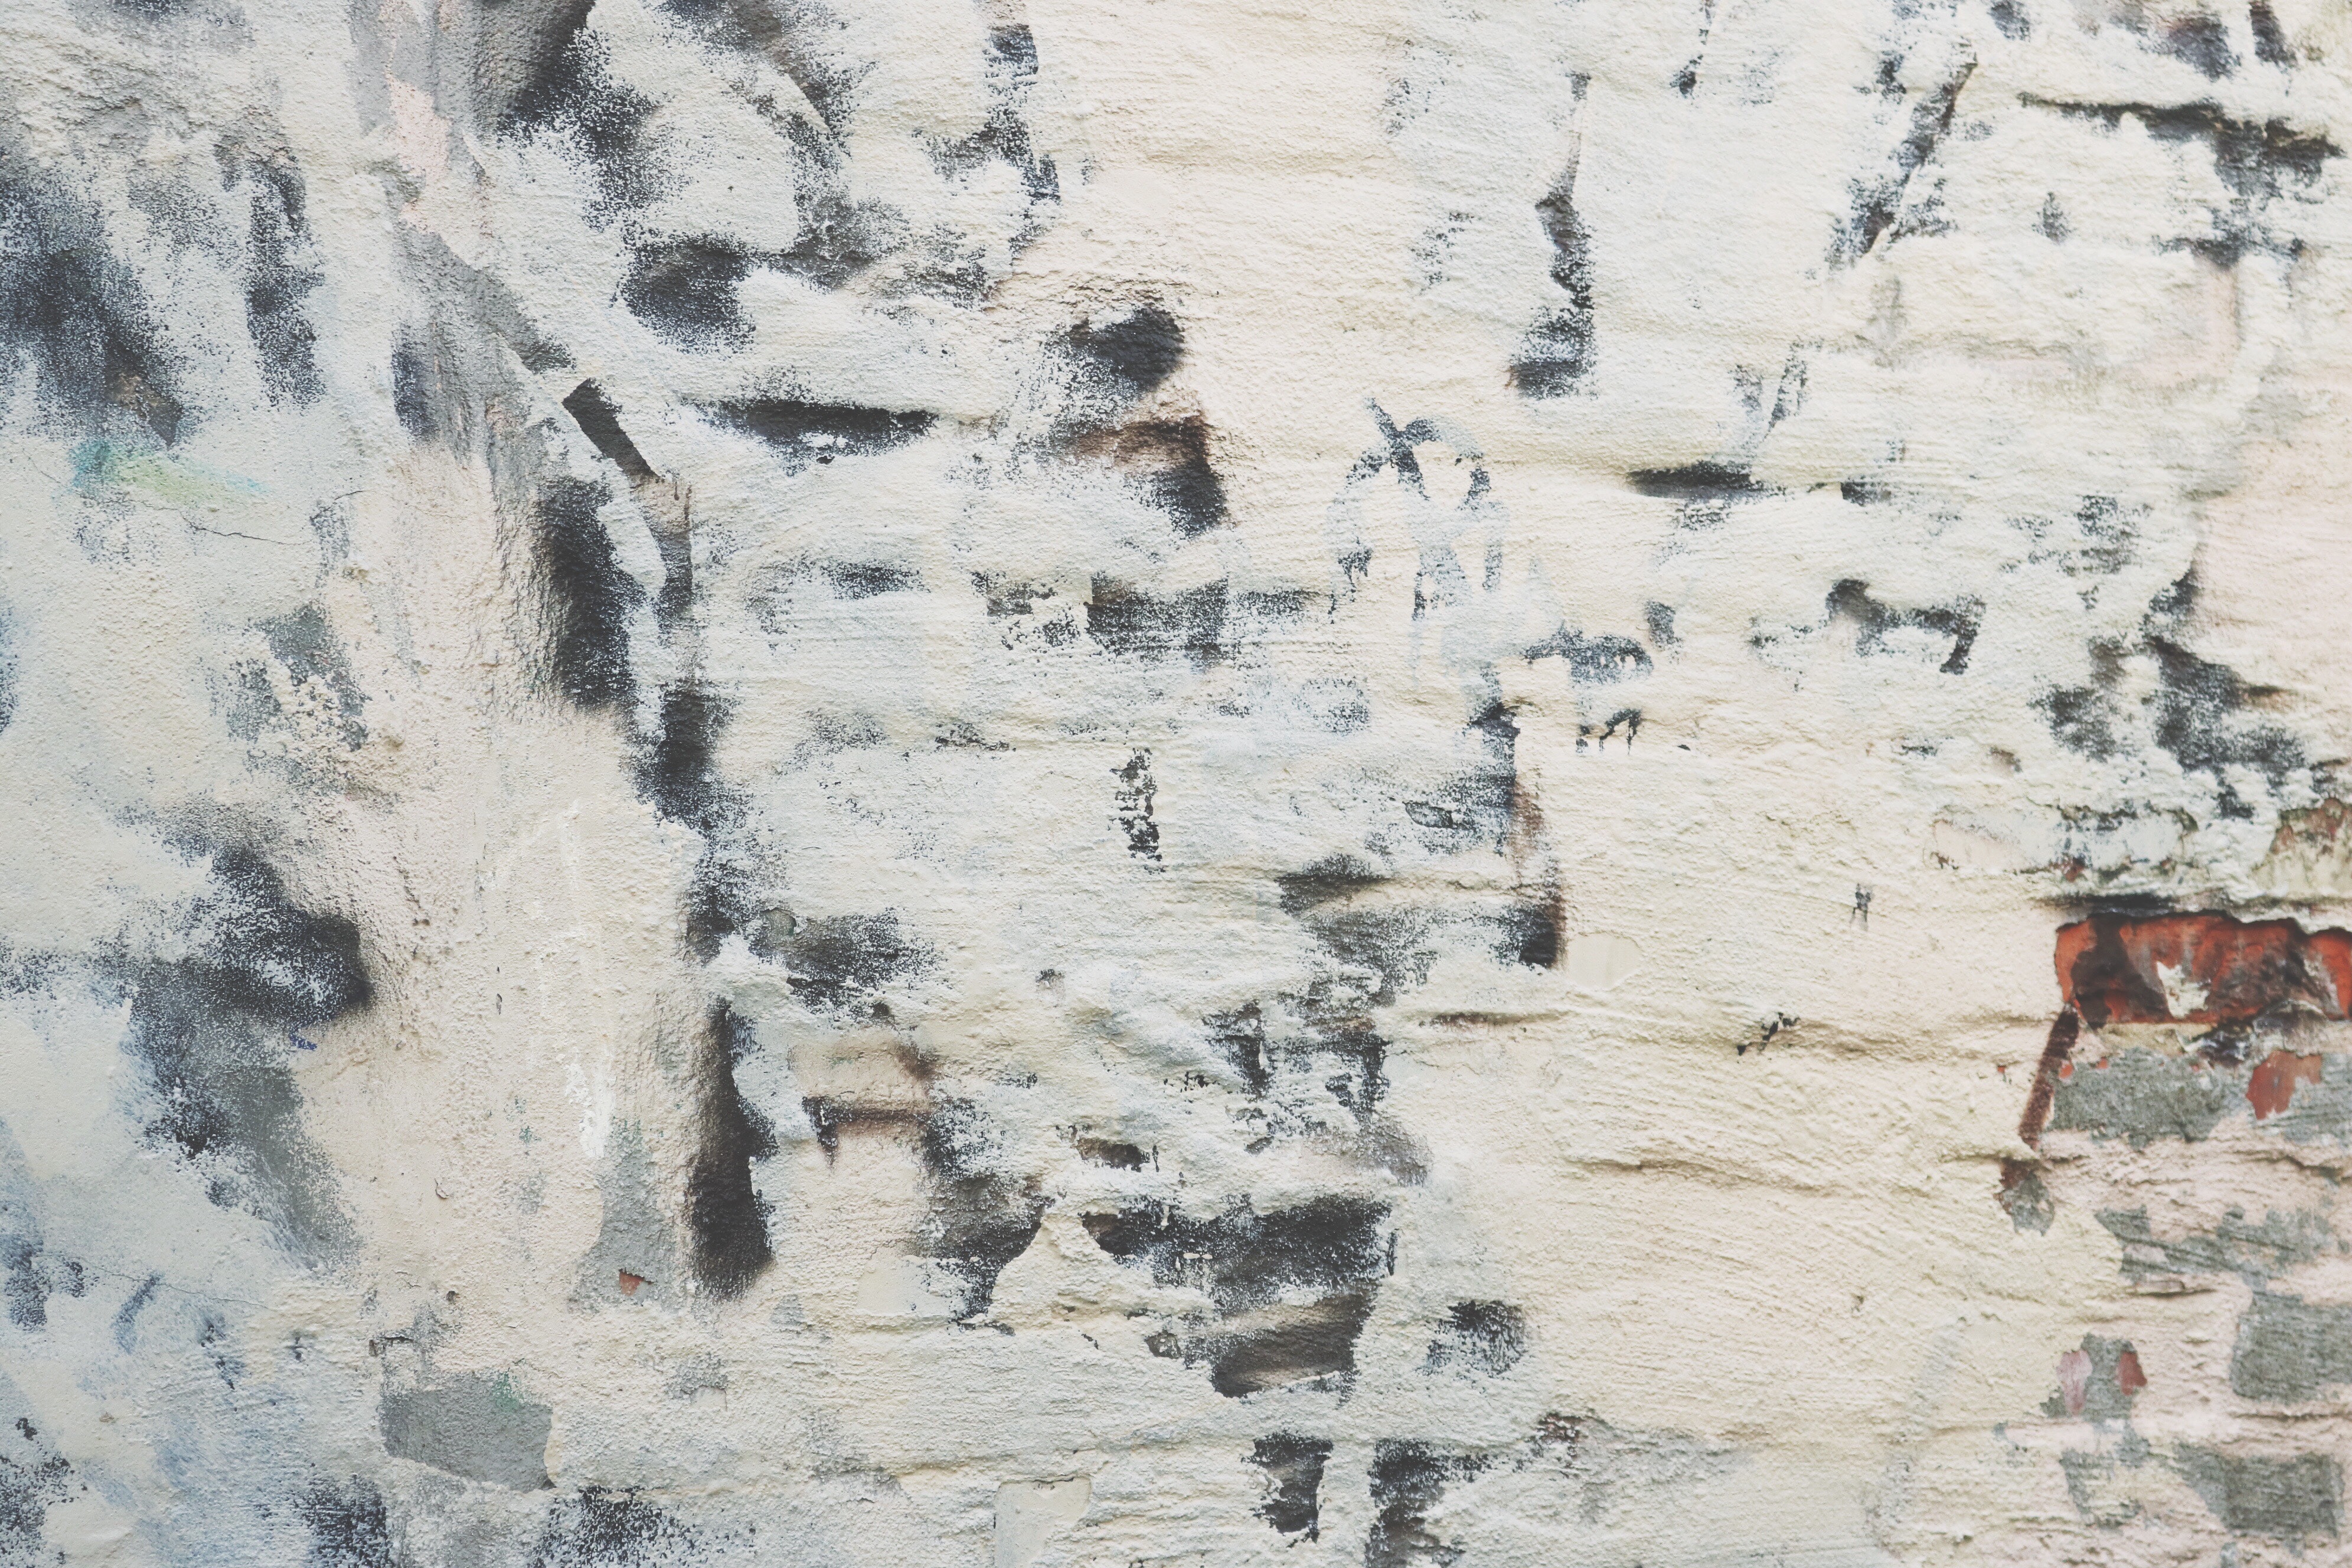
wall, tree, rock, painting, art